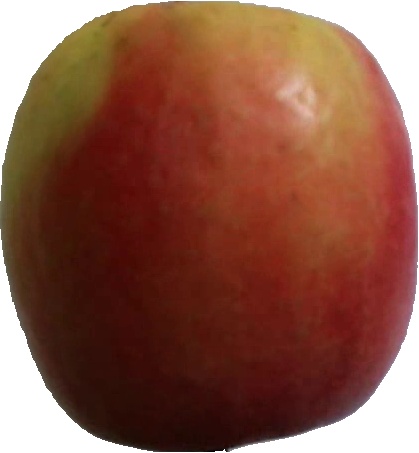
Label: apple_pink_lady_1